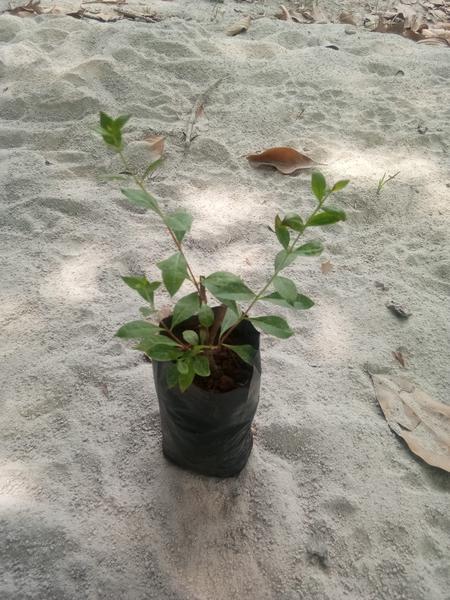
Plant: Henna